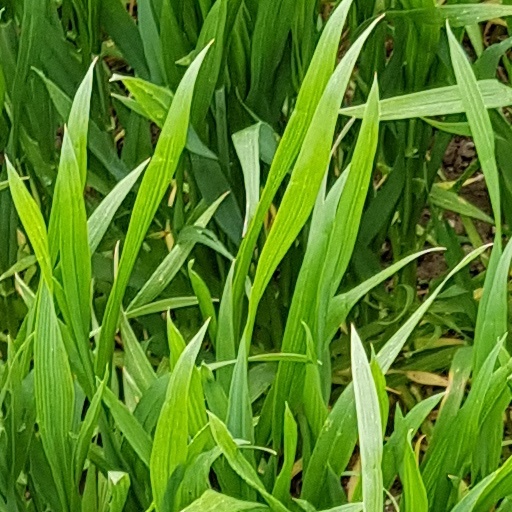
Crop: wheat